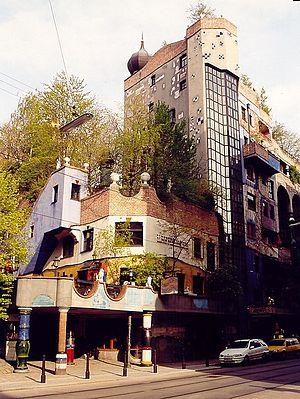
Autriche, Vienne, Hundertwasserhaus Italiano: La casa vista dall'altra parte della strada Türkçe: Hundertwasser Evi